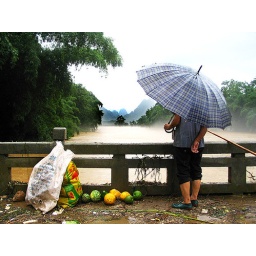
the river was swelling and flowing quickly, this old woman was collecting fruit as they whizzed by